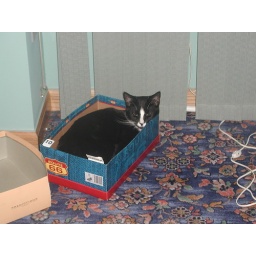
Comet in his shoe box